Ted Smale

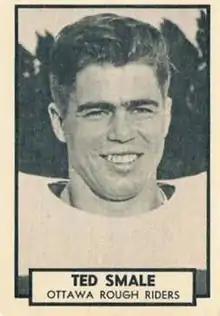

After playing at the University of Toronto, Ted Smale joined the Ottawa Rough Riders in 1956, staying on until 1962, mostly as a defensive end for the first three years. In 1959, head coach Frank Clair asked him to switch to tight end. Bob Simpson was the split end, and so the Rough Riders used two Canadian ends until 1962 when Smale retired. Smale's best year as a receiver was by far 1959 (24 catches, 490 yards, 20.4 yards per catch, 2 touchdowns). In his 7-year career, he played all regular season games 5 times. He was part of the 48th Grey Cup winning team in 1960. It was during the 1960 season that Smale severed his medial collateral ligament in his right leg, requiring surgery and 6 weeks of hospitalization. During 1960 until the end of his career, Smale ran as backup tight end to Bill Sowalski.